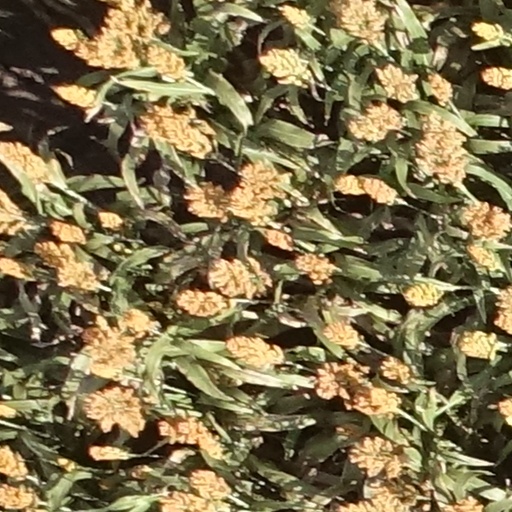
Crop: sorghum